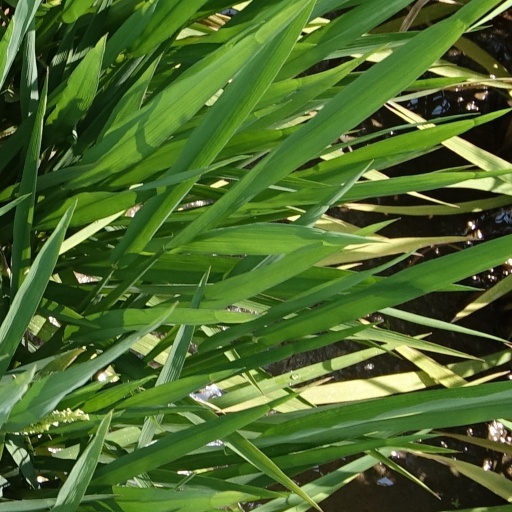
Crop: rice